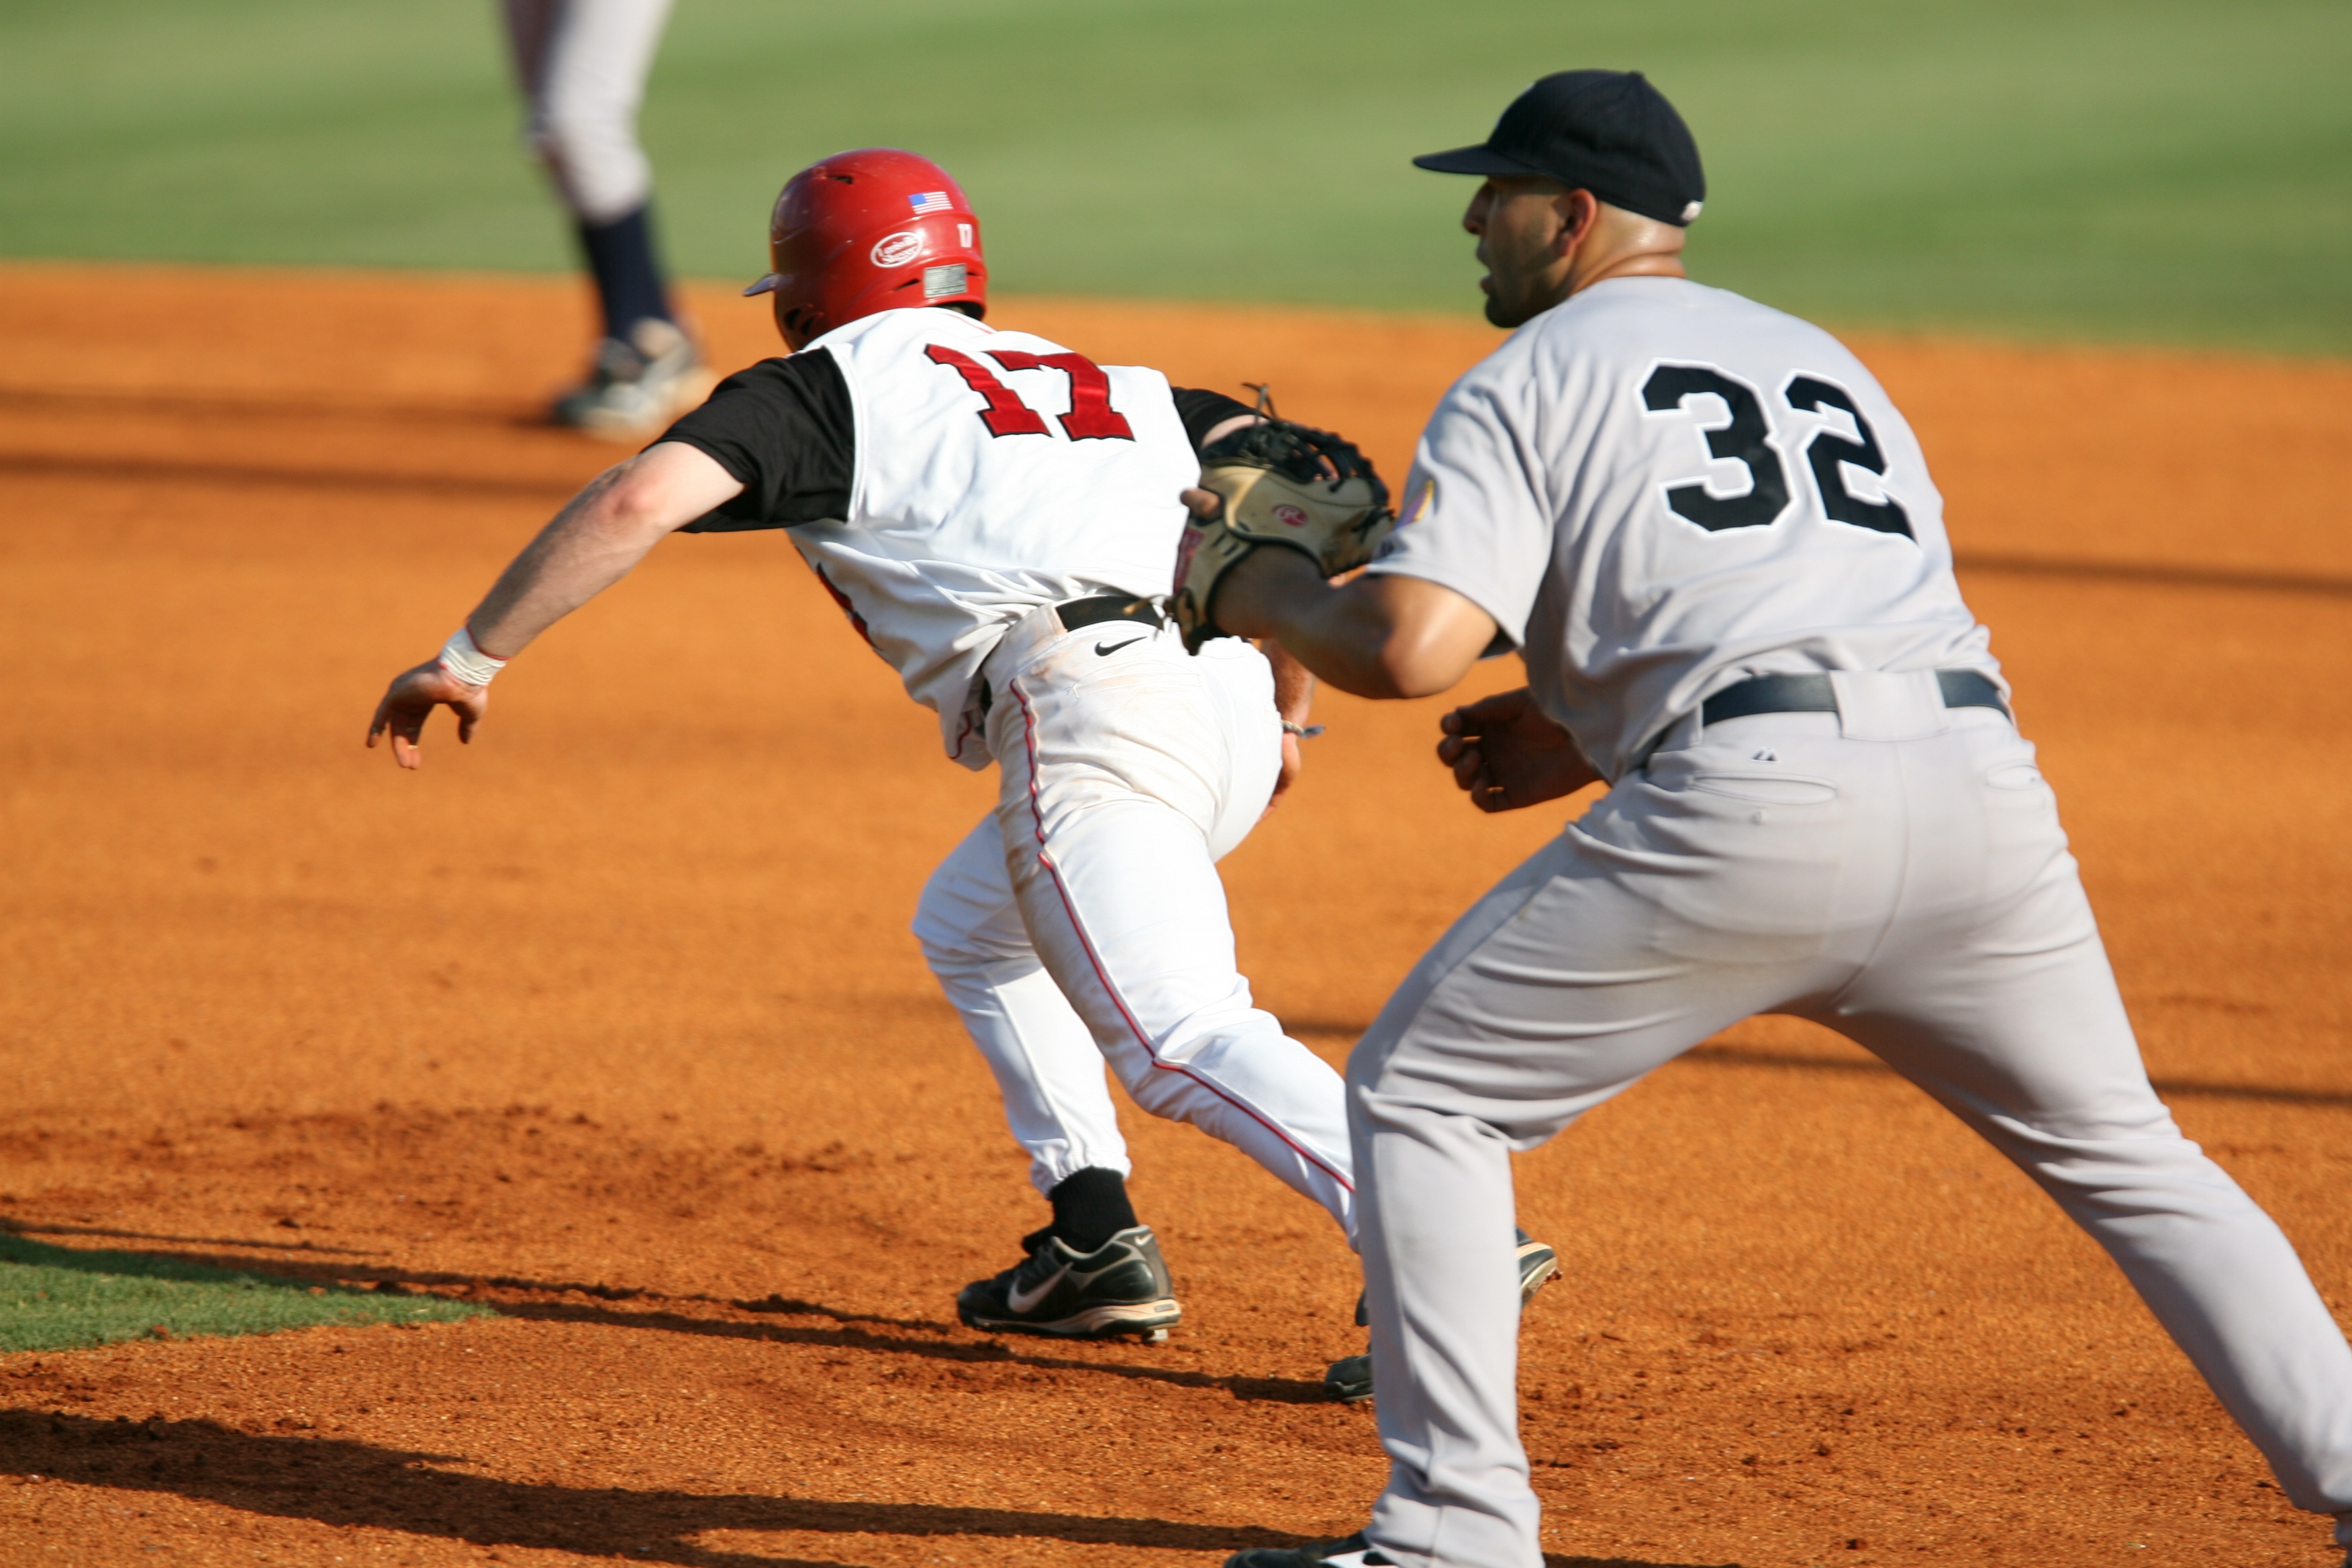
baseball, game, running, action, runner, player, baseball field, pitch, competition, sports, pitcher, base, steal, stealing, baseball player, infield, ball game, first base, team sport, stealing second, infielder, inning, college baseball, bat and ball games, baseball positions, college softball